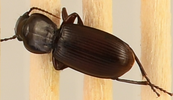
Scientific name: Pterostichus restrictus
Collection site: Niwot Ridge NEON (NIWO), plot NIWO_010